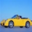
Label: automobile